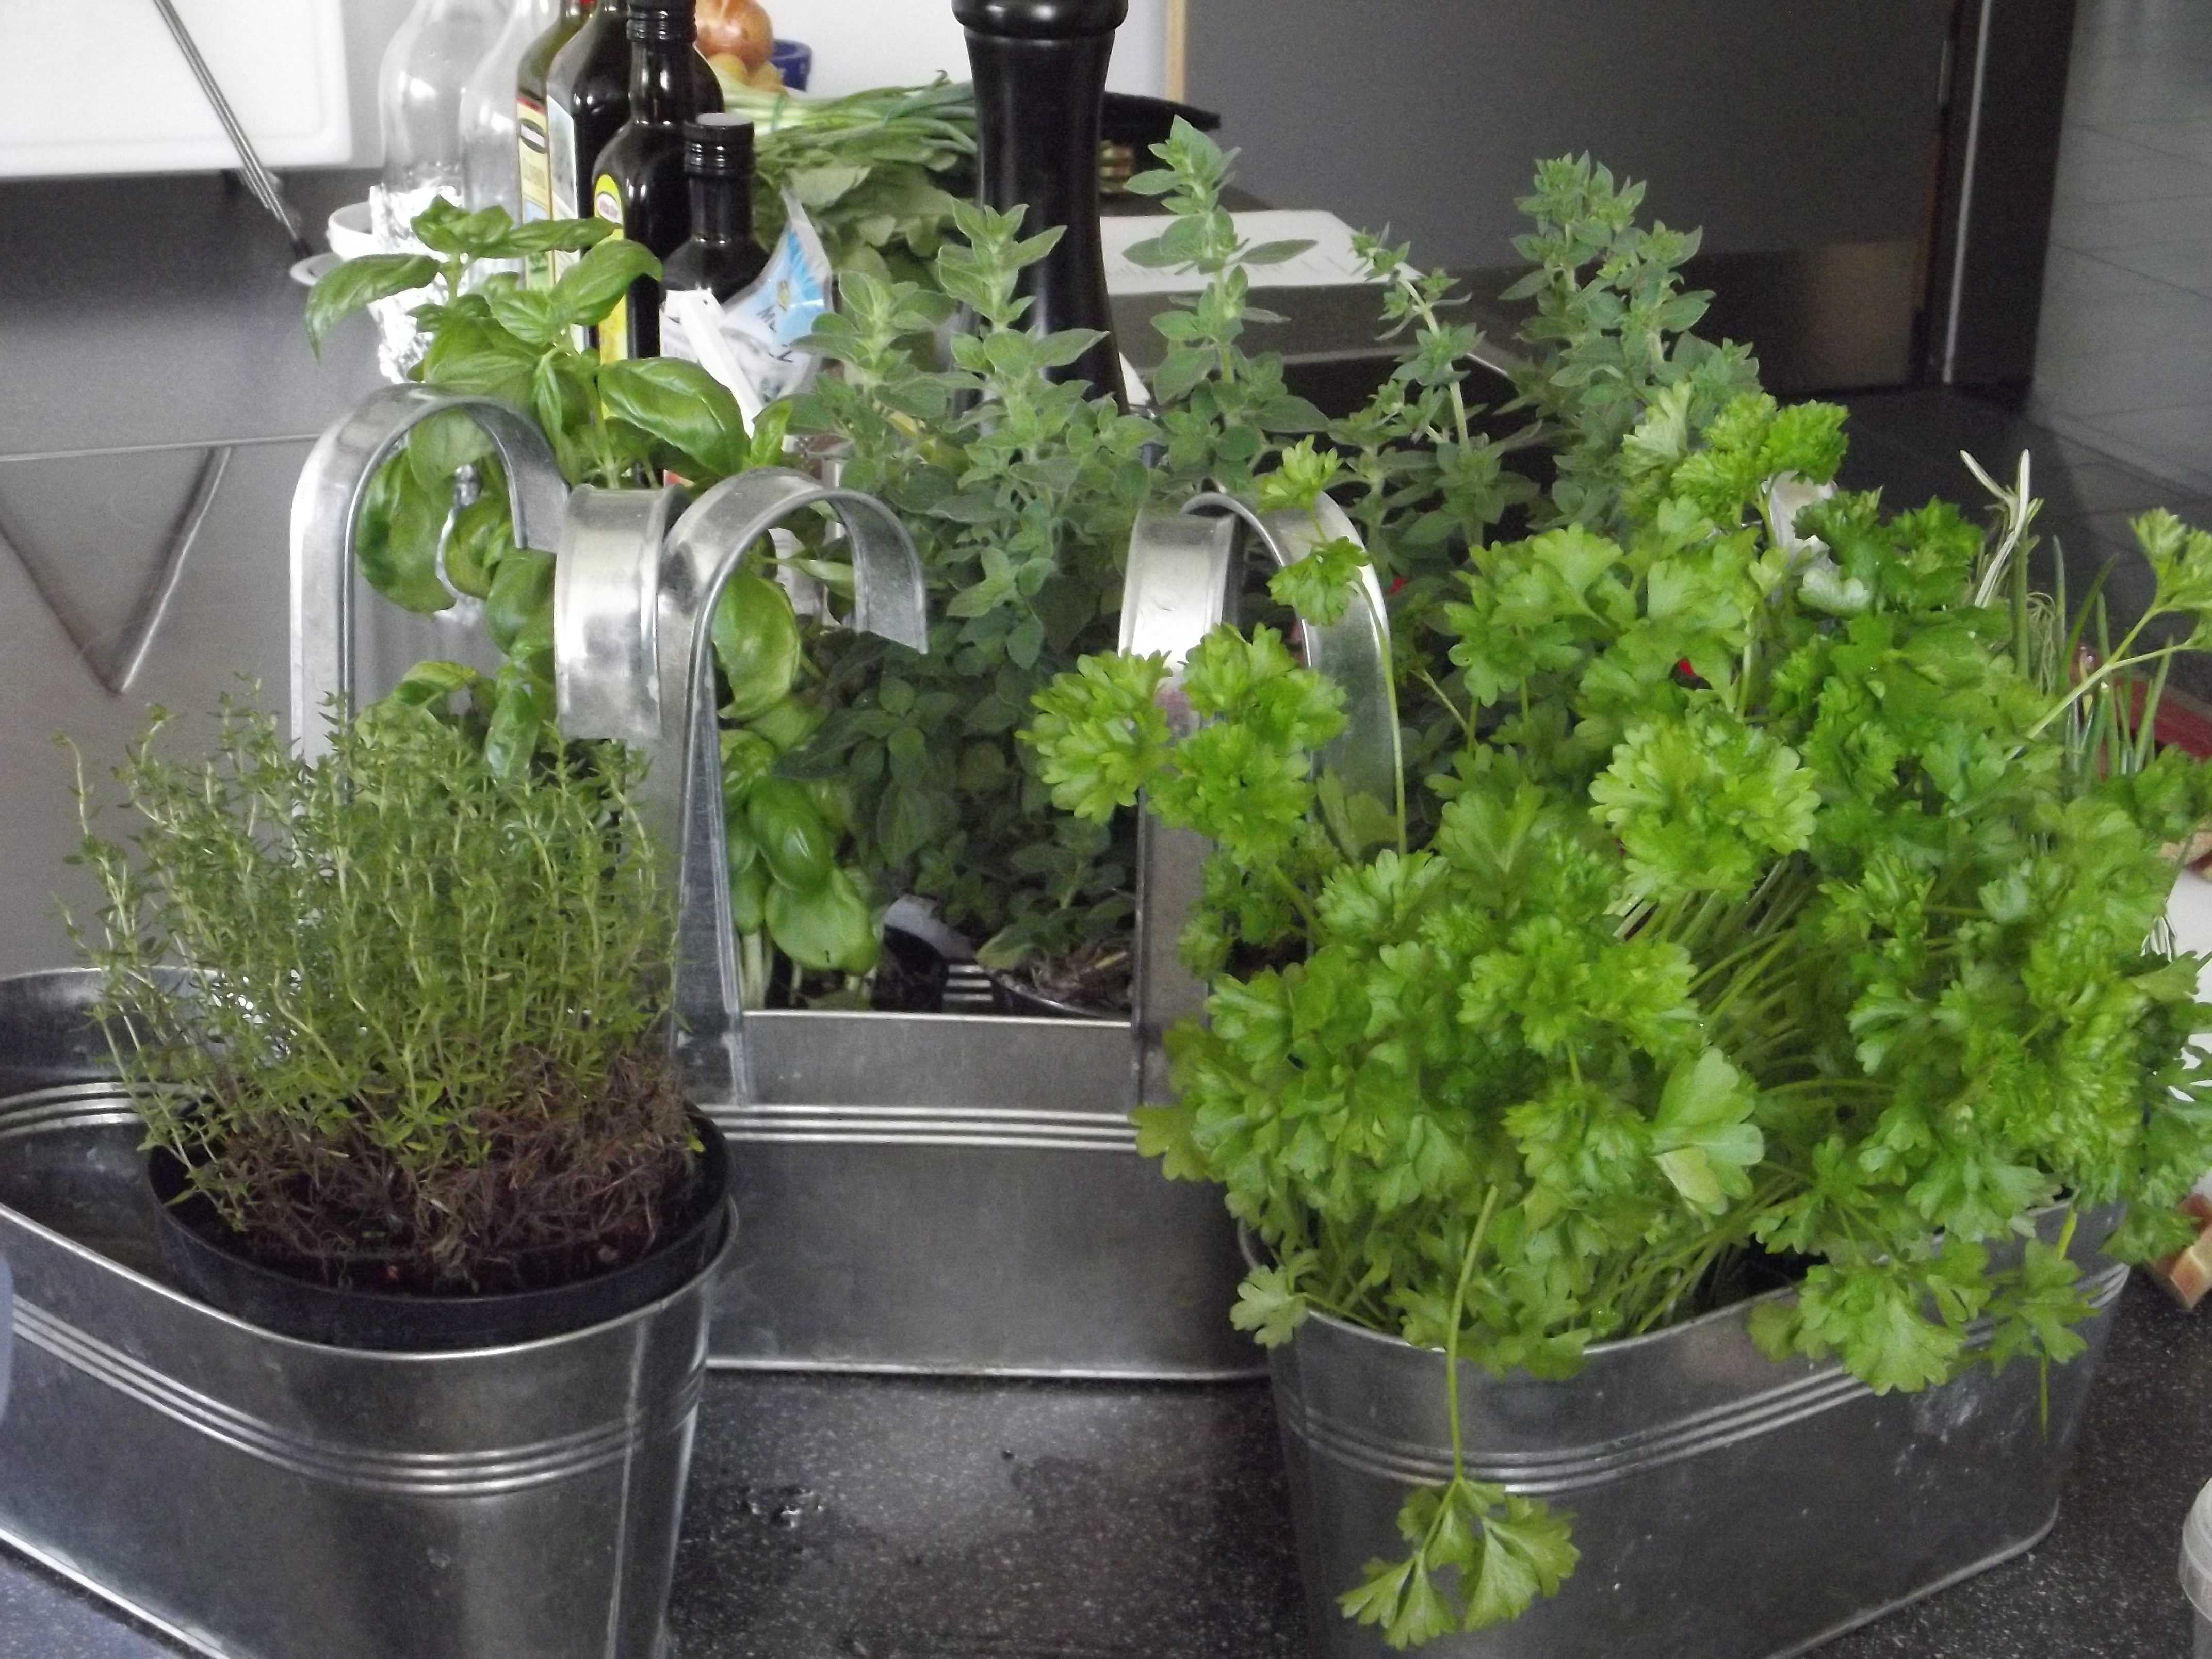
plant, flower, food, mediterranean, spice, herb, produce, natural, kitchen, healthy, delicious, basil, houseplant, sage, flowerpot, herbs, floristry, bless you, thyme, rosemary, aromatic, kitchen spice, flowering plant, wild herbs, floral design, annual plant, land plant, flower arranging, fines herbes